Thoubal district

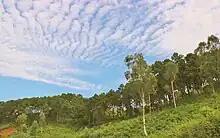
Small hillock in Thoubal

The southwestern part of the district is a part of the Loktak Lake region and this area has a number of shallow and rain fed lakes, the important ones being Kharung, Ikop, Pumlen, Lousi and Ngangou. The Waithou Lake in the northern part of the district is formed by the drainage waters collected between Waithou hill on the west and the villages and paddy fields on the east.